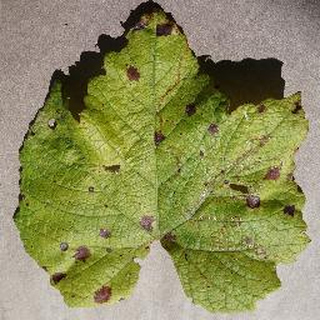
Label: grape_leaf_blight